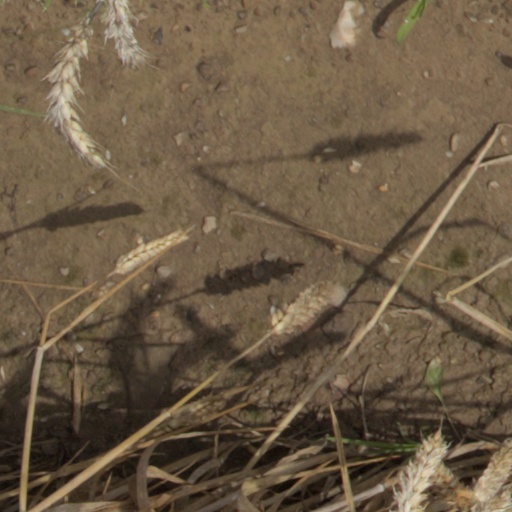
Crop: wheat